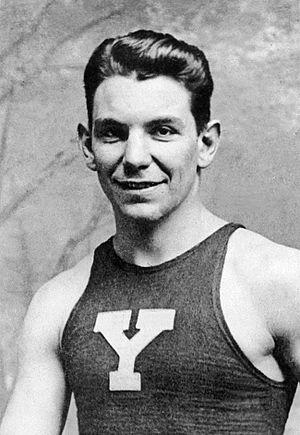
Edward Eagan est un sportif américain né le 26 avril 1897 à Denver et mort le 14 juin 1967 à Rye. Il est le premier de cinq sportifs à avoir été médaillé olympique lors des Jeux olympiques d'été et d'hiver. Les quatre autres sont Jacob Tullin Thams, Christa Luding-Rothenburger, Clara Hughes et Lauryn Williams. Eagan reste cependant le seul sportif à avoir remporté deux titres olympiques aux Jeux olympiques d'été et d'hiver.